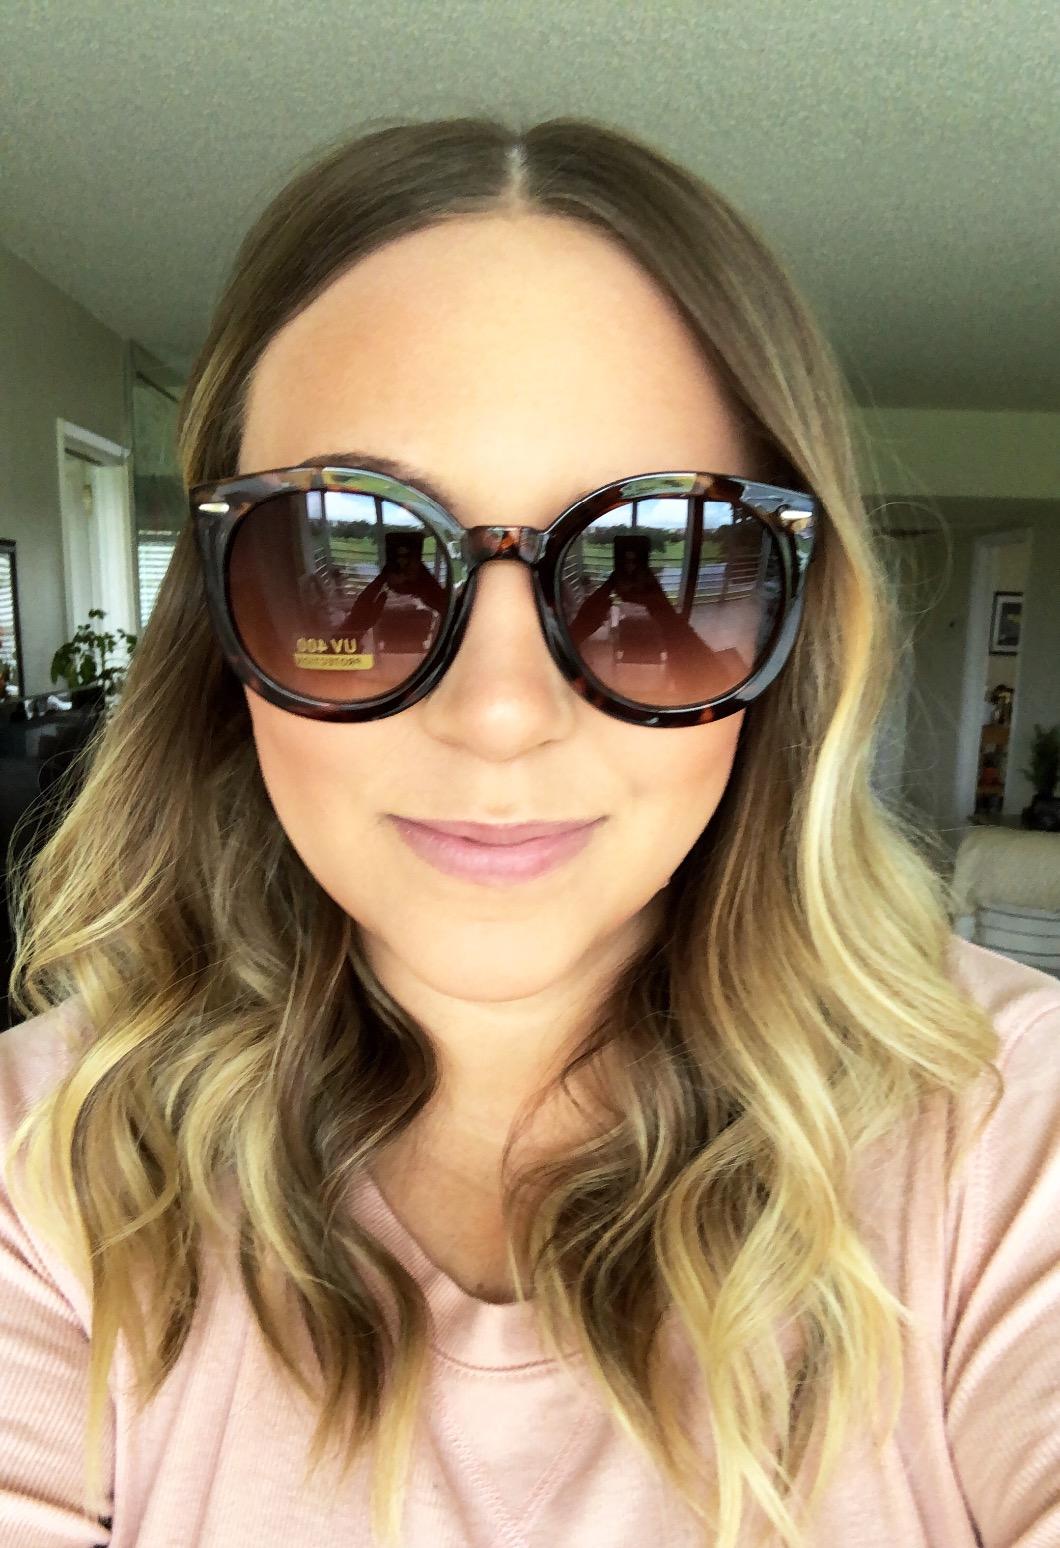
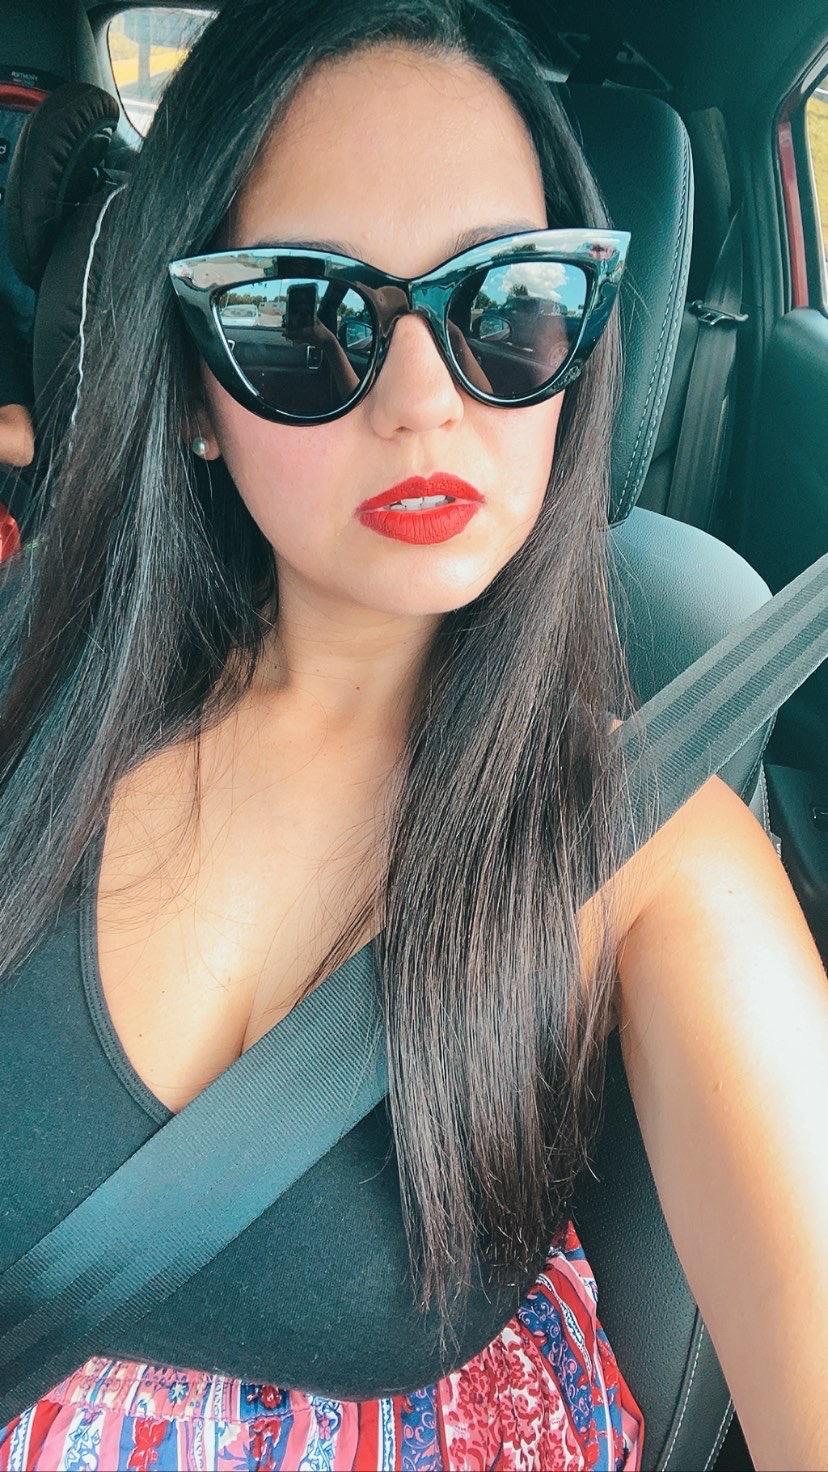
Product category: accessories_sunglasses
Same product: no